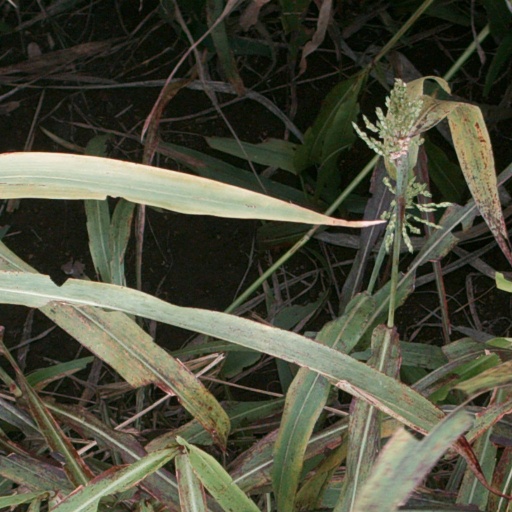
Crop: sorghum